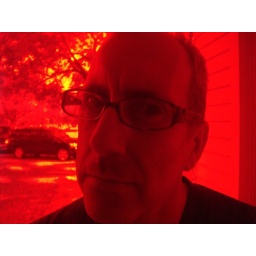
Red window in front door at the Briscoe Ranch. Location for the Jennifer Grassman &amp;quot;Pretty Girls&amp;quot; Music Video.